Simonds Catholic College

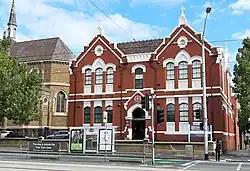
School building on corner of Victoria St & Chetwynd St, West Melbourne

Simonds Catholic College is a Roman Catholic school for boys located in Melbourne. The school formally consisted of two campuses but switched to one campus in 2023, introducing the schools senior students to the St Mary Campus once again. The St Mary's campus is in West Melbourne located five minutes away from Queen Victoria Market.